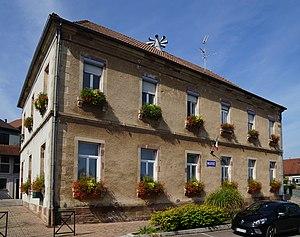
La mairie de Châlonvillars.
Châlonvillars est une commune française située dans le département de la Haute-Saône, en région Bourgogne-Franche-Comté.